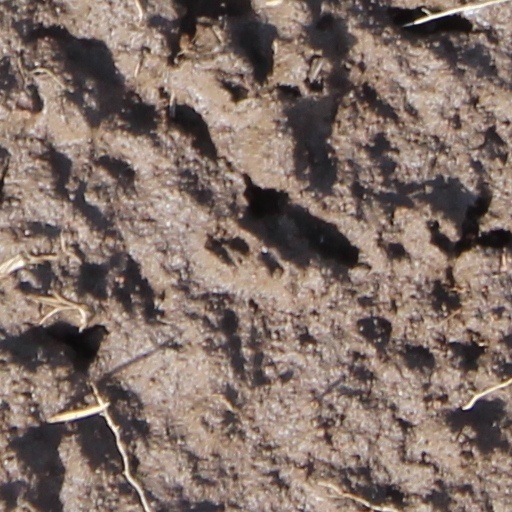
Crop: wheat